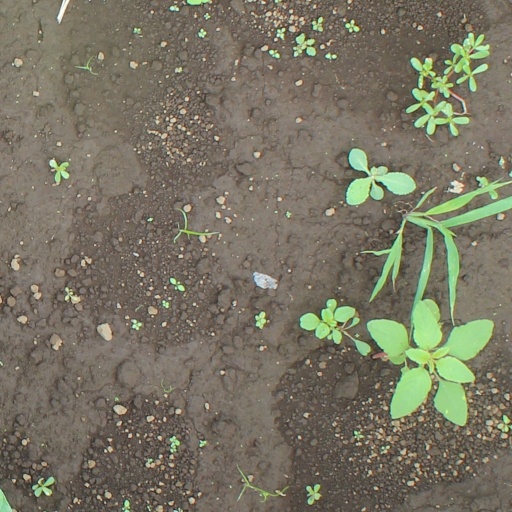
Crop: soybean